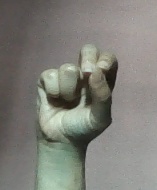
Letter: gaaf